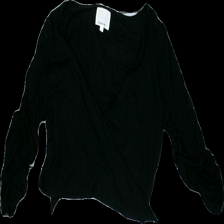
View: front
Type: Cardigan
Category: Ladies
Brand: Not in the list
Brand text on label: b young
Colors: Black
Material: 100% Viscose
Cut: Regular
Size: L
Season: All
Price range: 50-100
Recommended usage: Reuse
Description: Black cardigan